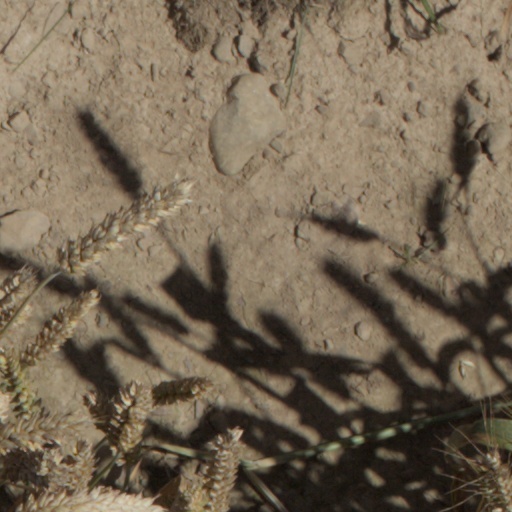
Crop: wheat